Náchod

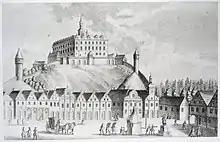
Náchod square and castle in

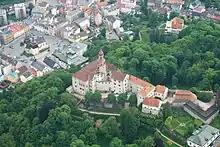
Aerial view of Náchod Castle

The predecessor of Náchod was a settlement called "Branka" (meaning 'gate') near the land gate, located in the area today known as Staré Město ("Old Town") with the Church of Saint John the Baptist from the 13th century. Knight Hron of Načeradec founded a castle and then a town below the castle in the mid-13th century to protect the territory through which an old trade route from Prague to Kłodzko Land passed. The first written mention of Náchod is from 1254. The town was fortified with walls and bastions in the early 14th century.